Anna Wood (born 1980)

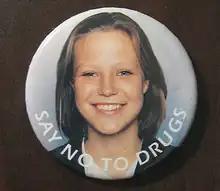
Wood, depicted on a promotional badge for an anti-drugs campaign that her father organised following her death

Anna Victoria Wood (27 May 1980 – 24 October 1995) was an Australian teenager who died after consuming an ecstasy tablet at a rave party in inner Sydney. Her cause of death was hypoxic encephalopathy, following acute water intoxication secondary to ingestion of MDMA.